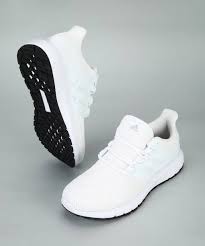
Label: Sneaker